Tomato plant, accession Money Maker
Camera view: vertical (180 deg); turntable rotation: 240 degrees
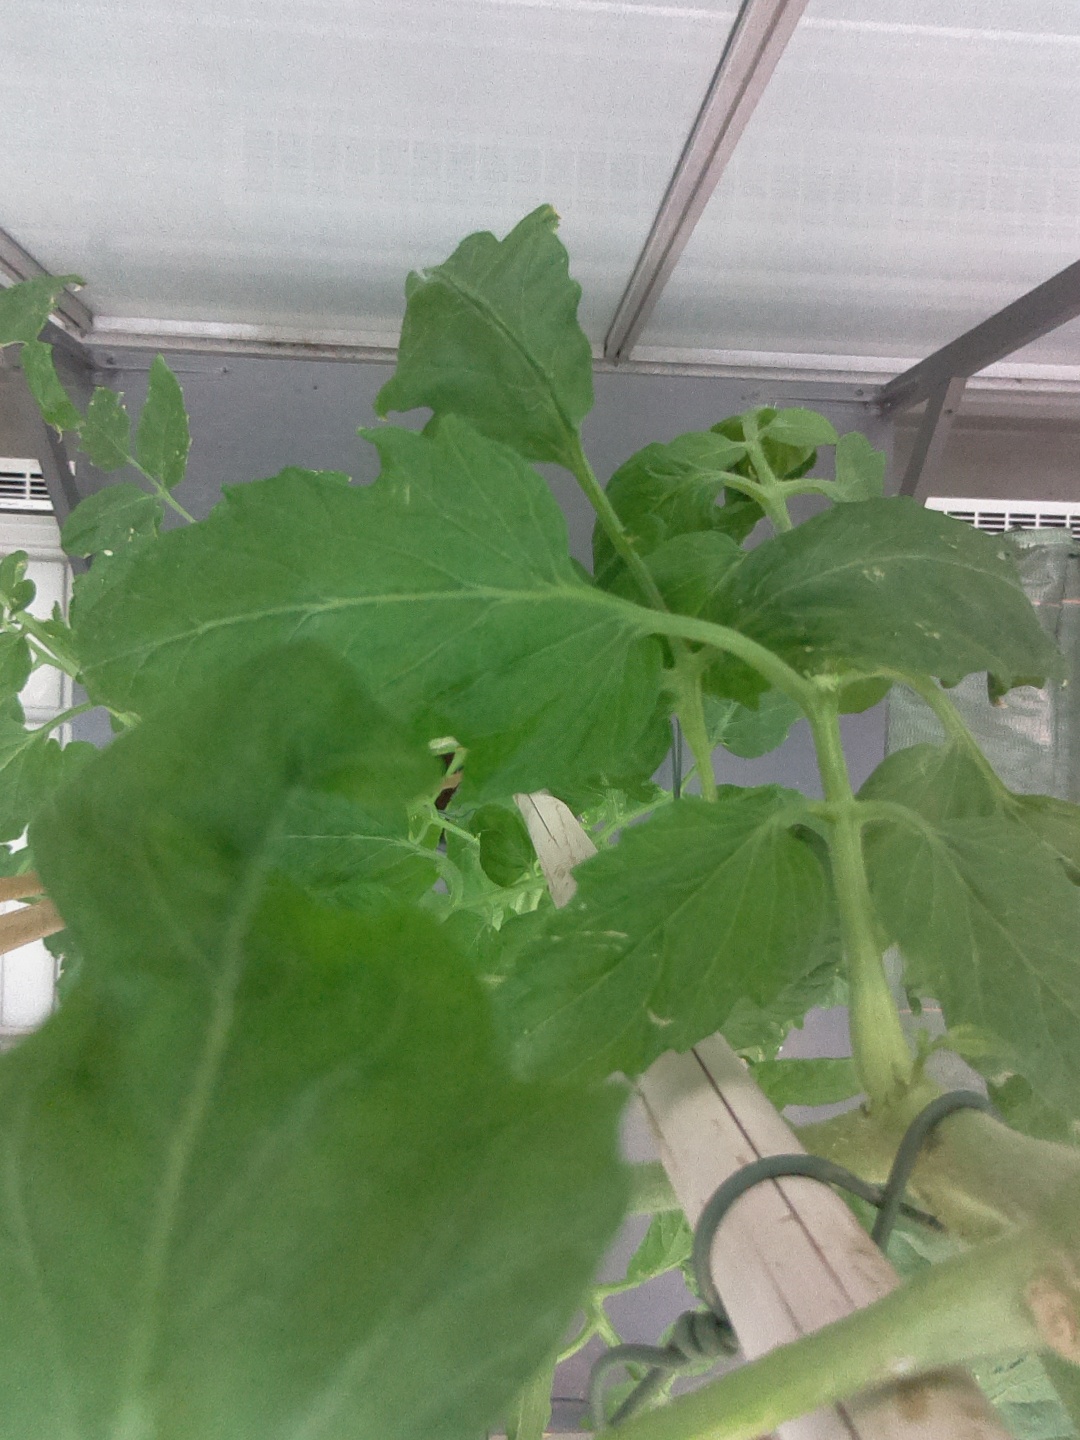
BBCH growth stage 71: 10%-20% of final fruit size